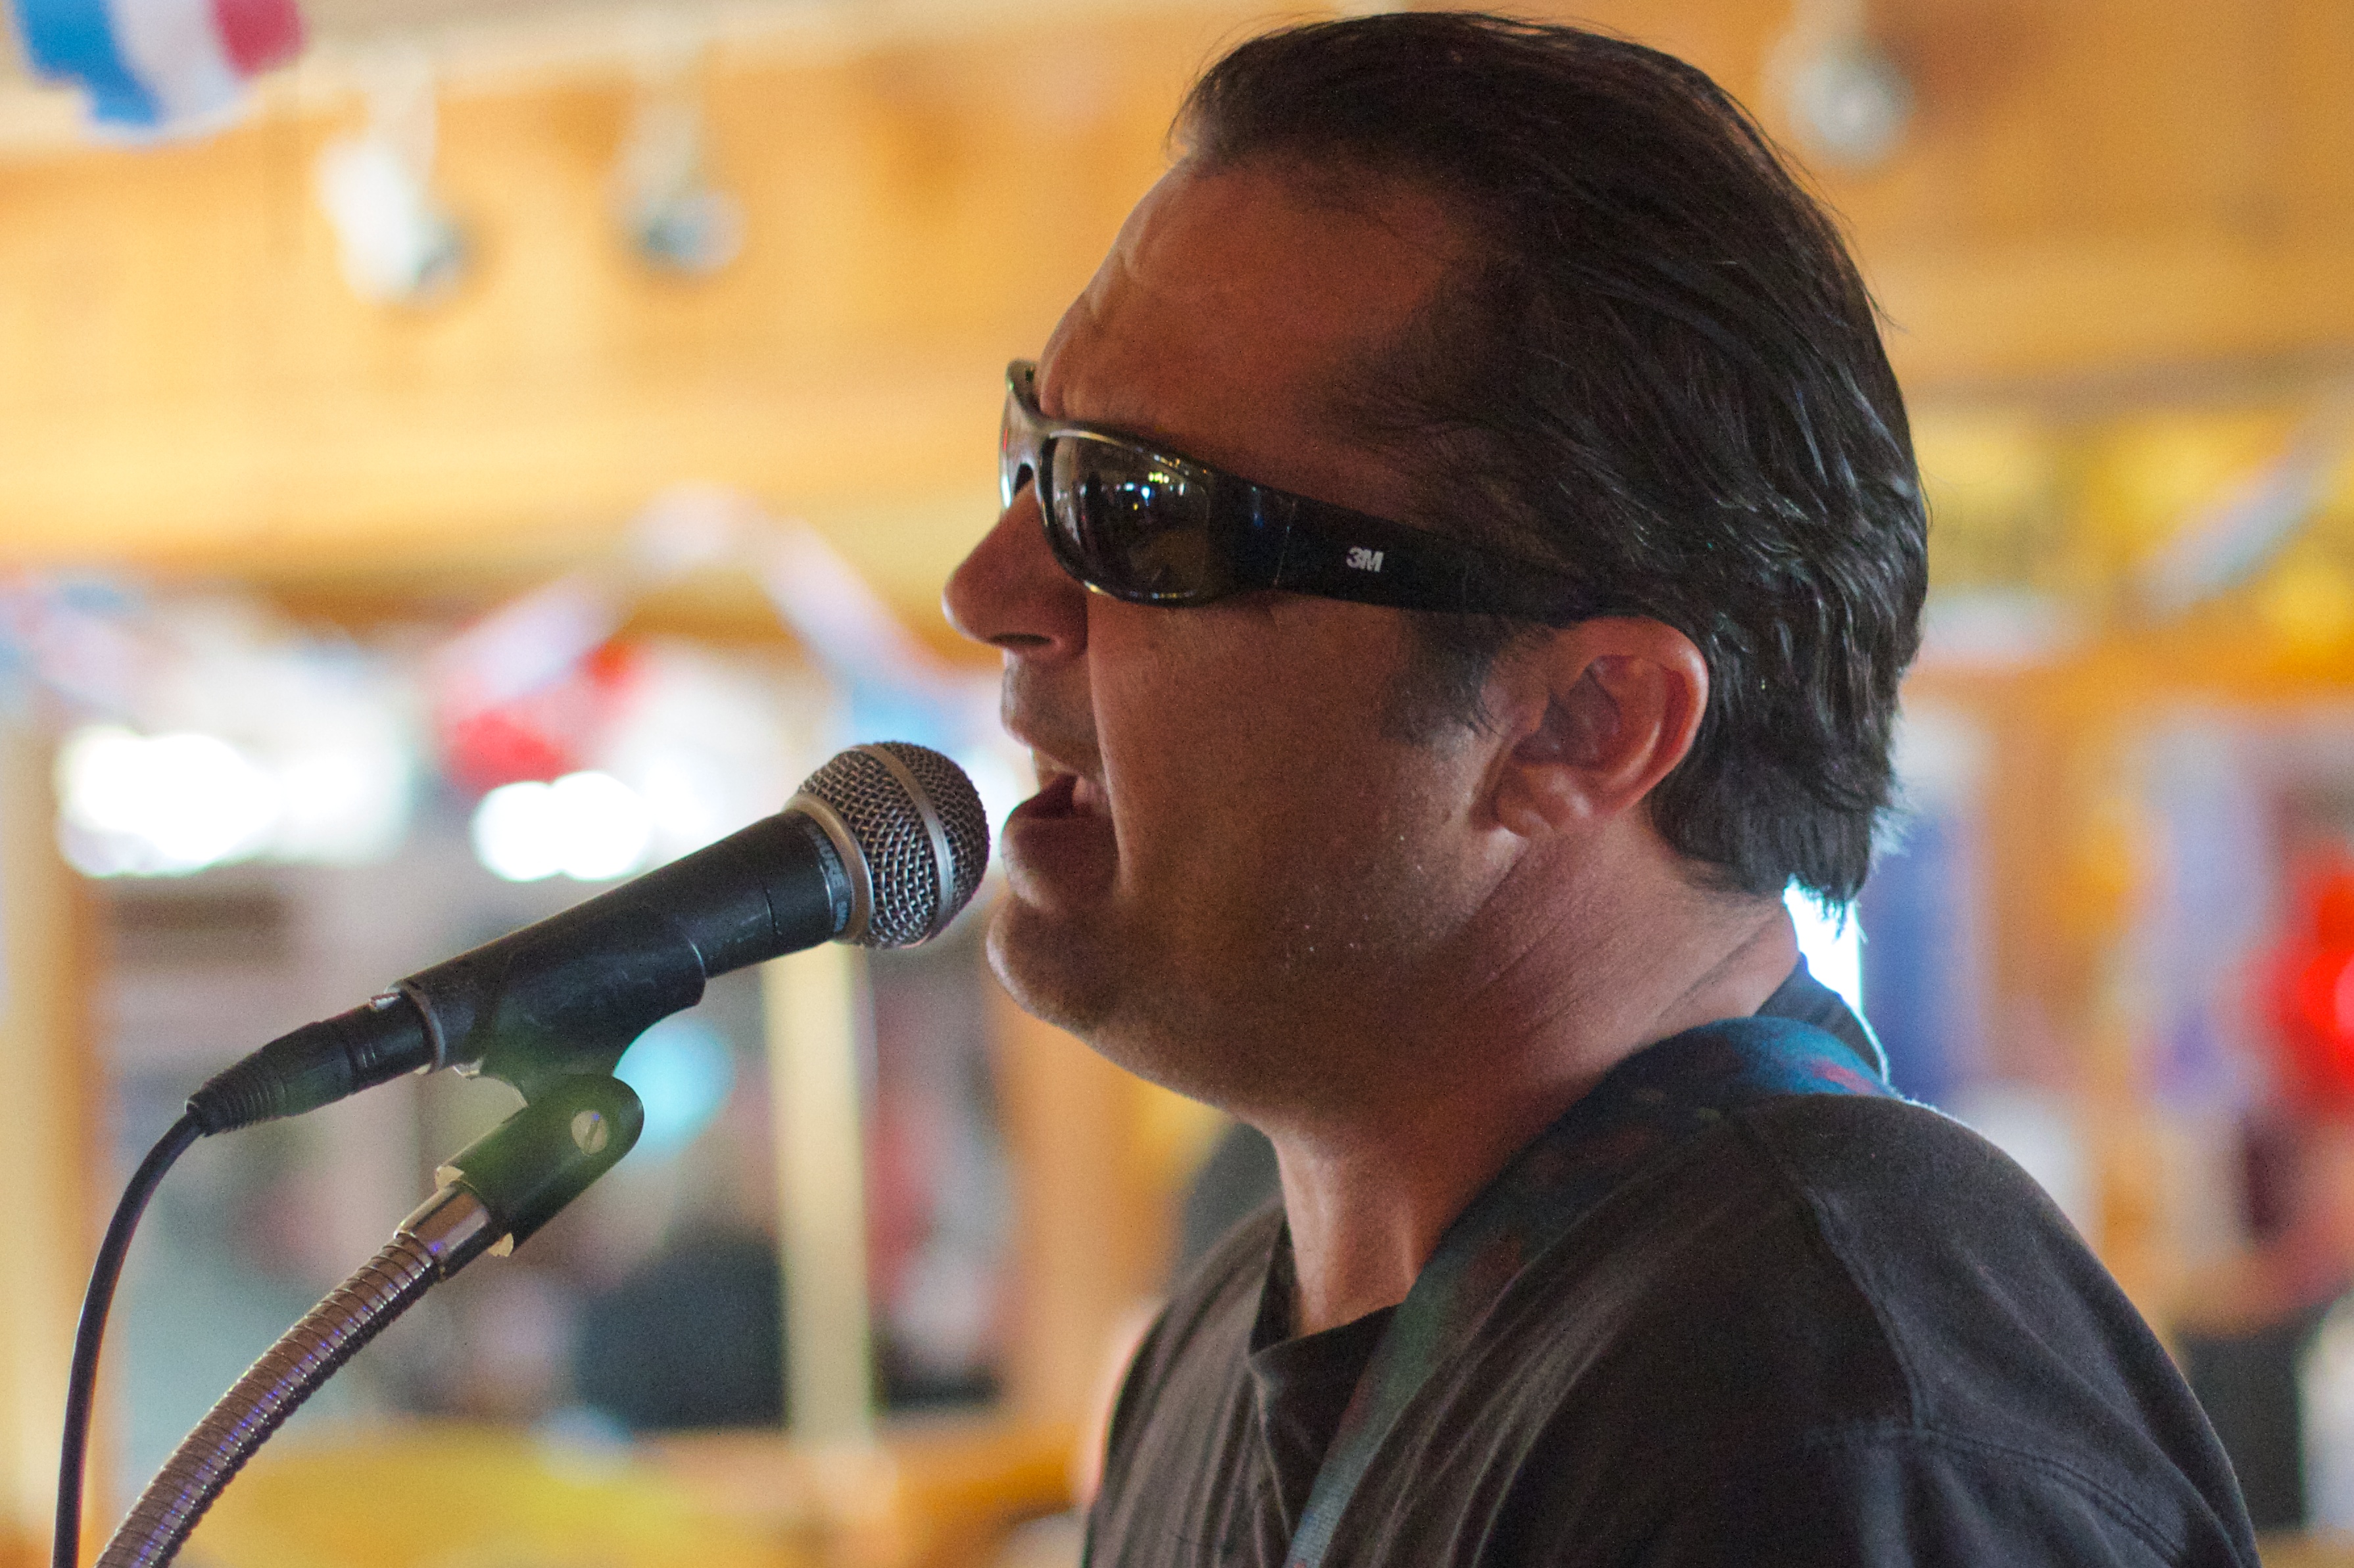
person, music, cool image, glasses, singing